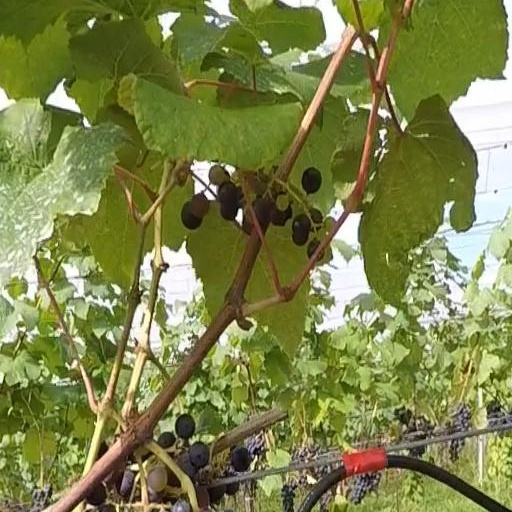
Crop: grape